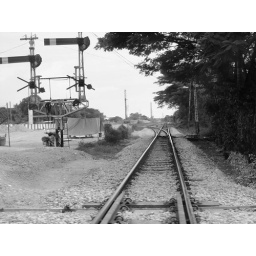
They are building a second train track beside this old one...